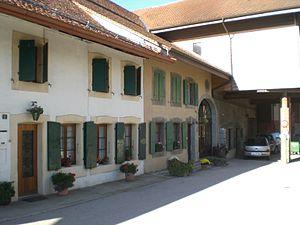
Ferme à Étagnières, canton de Vaud, Suiss